1990 Solihull Metropolitan Borough Council election

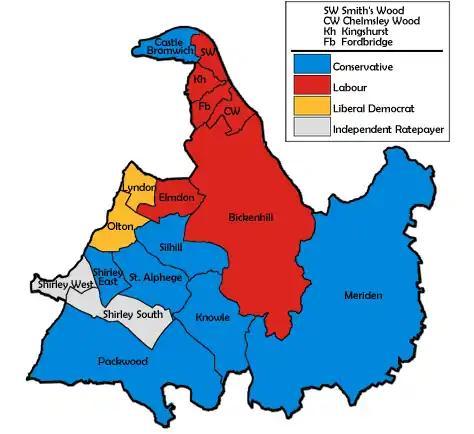
Map of the results for the 1990 Solihull council election.

The 1990 Solihull Metropolitan Borough Council elections were held on Thursday, 3 May 1990, with one third of the council to be elected. There had been a number of by-elections the previous year, with the net result being Liberal Democrat gains from the Conservatives in Shirley East and the Independent Ratepayers & Residents in Packwood. The Conservatives narrowly retained control of the council. Voter turnout was 49.5%.